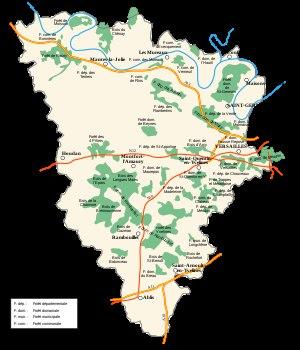
La géographie des Yvelines ne se distingue pas fondamentalement de celle de l'Île-de-France et plus largement du bassin parisien, qui est une vaste plaine sédimentaire. Elle se caractérise cependant, comme celle des autres départements de la grande couronne parisienne par l'importance de l'espace rural.
Le département des Yvelines est un département français, appartenant à la grande couronne de la région Île-de-France. Créé le 1ᵉʳ janvier 1968 en application de la loi du 10 juillet 1964, c'est le plus étendu des départements issus du démembrement de l'ancienne Seine-et-Oise et le huitième département français par la population. L'Insee et la Poste lui attribuent le code 78 repris de l'ancienne Seine-et-Oise. Son conseil départemental est présidé par Pierre Bédier. Ses habitants sont appelés les Yvelinois.
Les forêts des Yvelines couvrent plus de 68 000 hectares, soit environ 30 % de la surface totale du département, ce qui en fait le département le plus boisé d'Île-de-France. Parmi elles, on compte 24 000 hectares de forêts domaniales gérées par l'Office national des forêts, 1500 hectares de forêts régionales et 1300 hectares de forêts départementales.